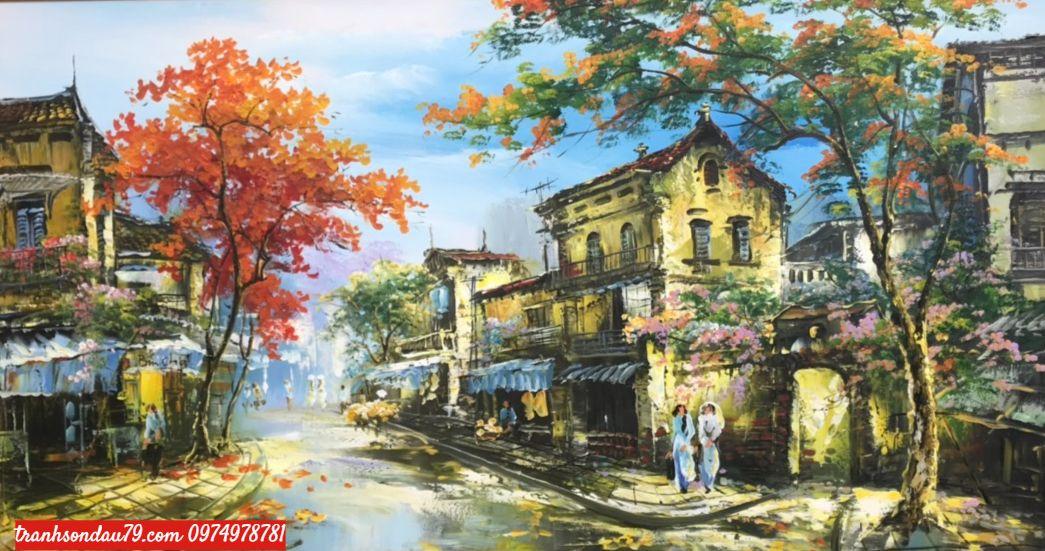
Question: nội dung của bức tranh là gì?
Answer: nội dung của bức tranh là một con phố